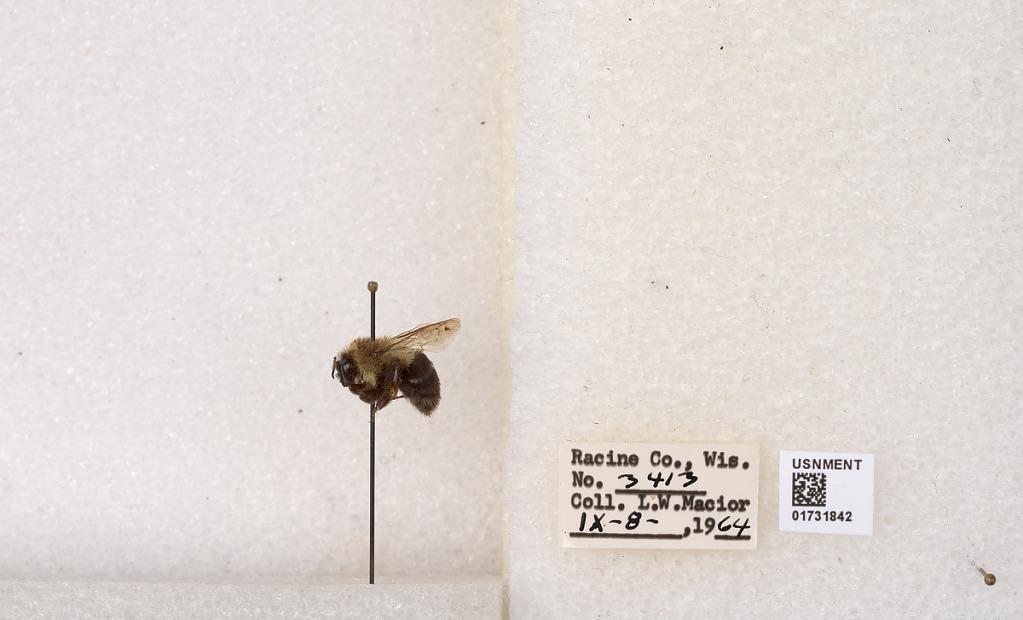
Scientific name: Bombus impatiens Cresson
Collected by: L. Macior
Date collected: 1964-9-8
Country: United States
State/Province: Wisconsin
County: Racine
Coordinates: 42.7299, -87.8123